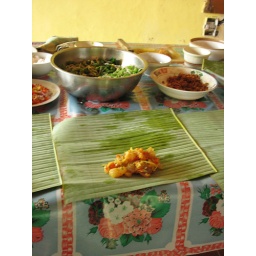
Pepes are fish with Balinese sauce cooked in a banana leaf.